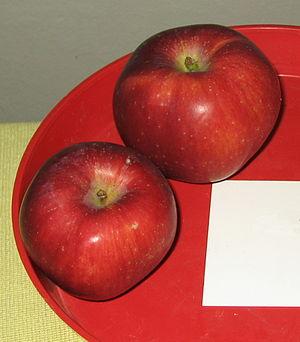
Spartan est un cultivar de pommier domestique.